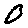
Label: 0